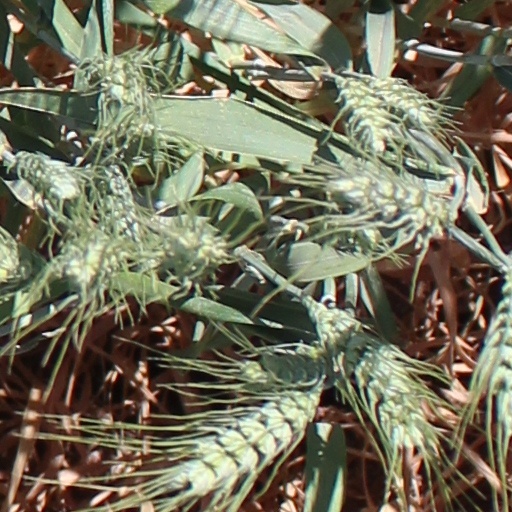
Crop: wheat